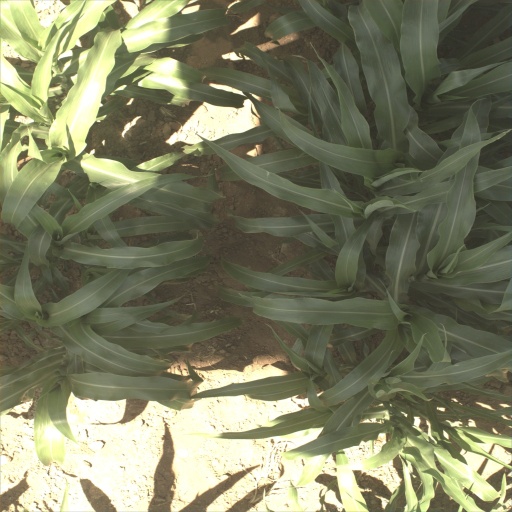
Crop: sorghum